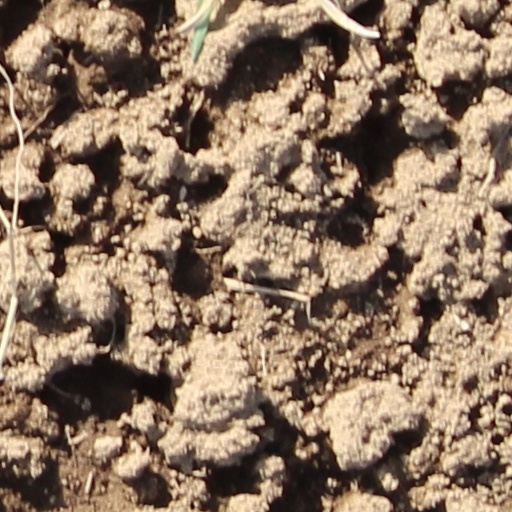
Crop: wheat